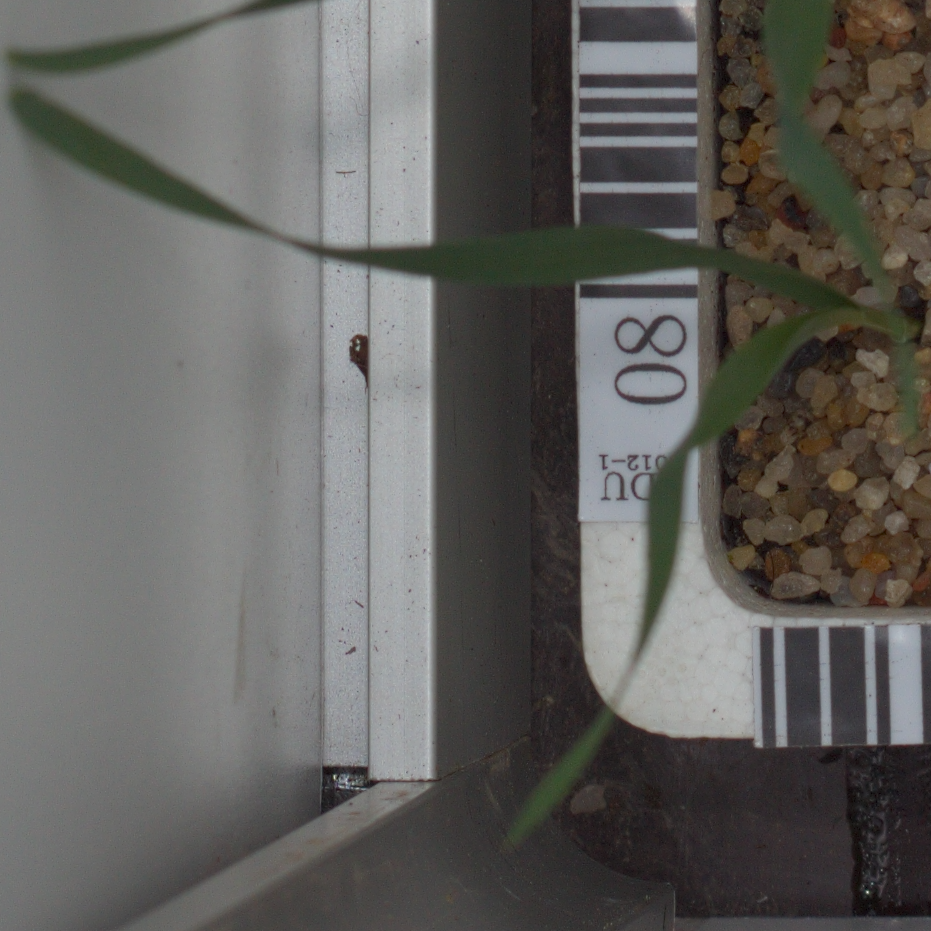
Label: common_wheat